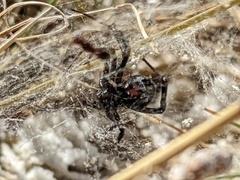
Species: Lactrodectus_hesperus